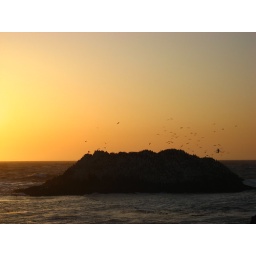
bird rock in Monteray